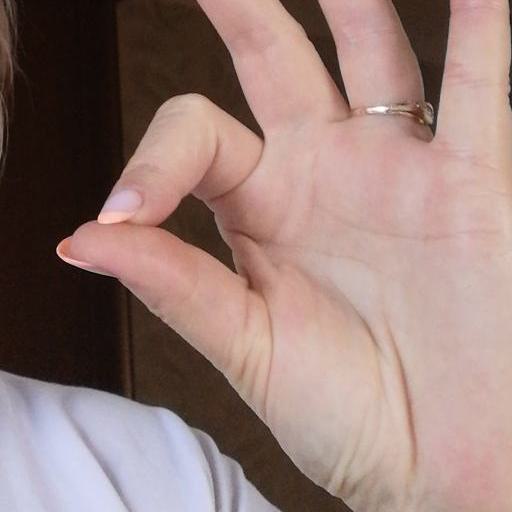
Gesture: ok